Roni Strier

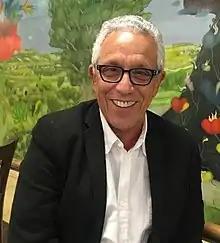

Roni Strier (born December 13, 1952, in Argentina) is a social work researcher, educator, and activist. He is an associate professor at the University of Haifa School of Social Work, founder and head of the Interdisciplinary Center for the Study of Poverty and Social Exclusion.